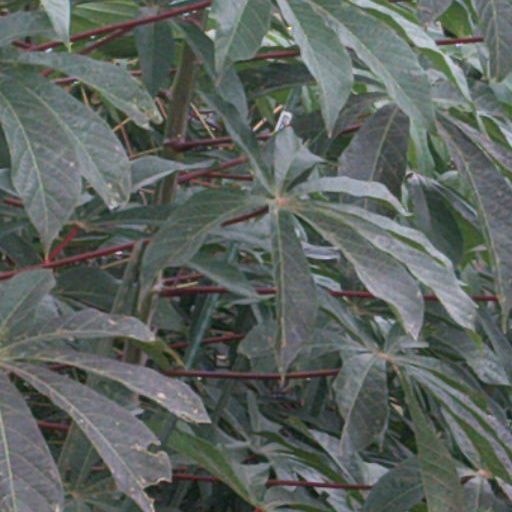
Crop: cassava